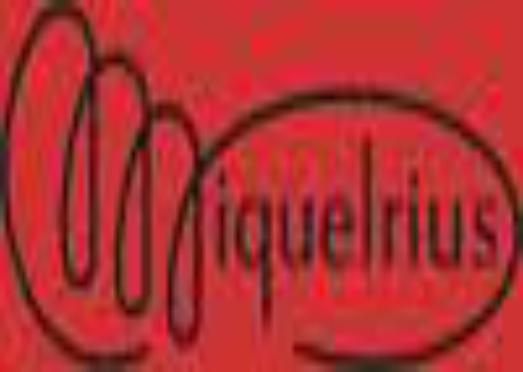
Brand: miquelrius-1
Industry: Necessities